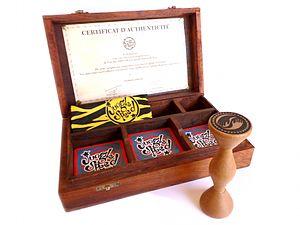
Photographie du jeu fr:Jungle Speed, édition Luxe.
Jungle Speed est un jeu de société créé par Thomas Vuarchex et Pierric Yakovenko en 1991. D’abord auto-édité par ses auteurs à partir de 1996, il est ensuite édité par Week-end Games en 2000 puis par Asmodée depuis 2002.